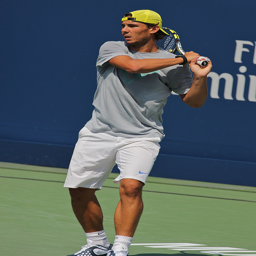
Tennis player on court prepared to swing at ball during match.
A young man playing tennis with his hat on backward.
A man who is holding a tennis racket.
Male tennis player during match delivering hit to ball
A man in a yellow hat holding a tennis racket.